Isobel Joyce

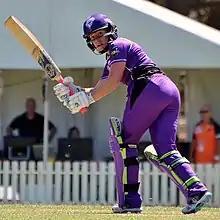
Joyce batting for the Hobart Hurricanes, 2018

Isobel Mary Helen Cecilia Joyce (born 25 July 1983) is an Irish former cricketer. She played as a right-handed batter and left-arm medium pace bowler. She appeared in one Test match, 79 One Day Internationals and 55 Twenty20 Internationals for Ireland between 1999 and 2018. She played in her final match for Ireland in November 2018, during the 2018 ICC Women's World Twenty20 tournament. She played domestic cricket for Scorchers, Tasmania and Hobart Hurricanes.